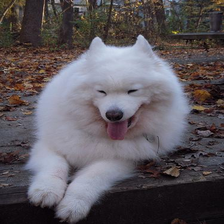
Species: dog
Breed: samoyed